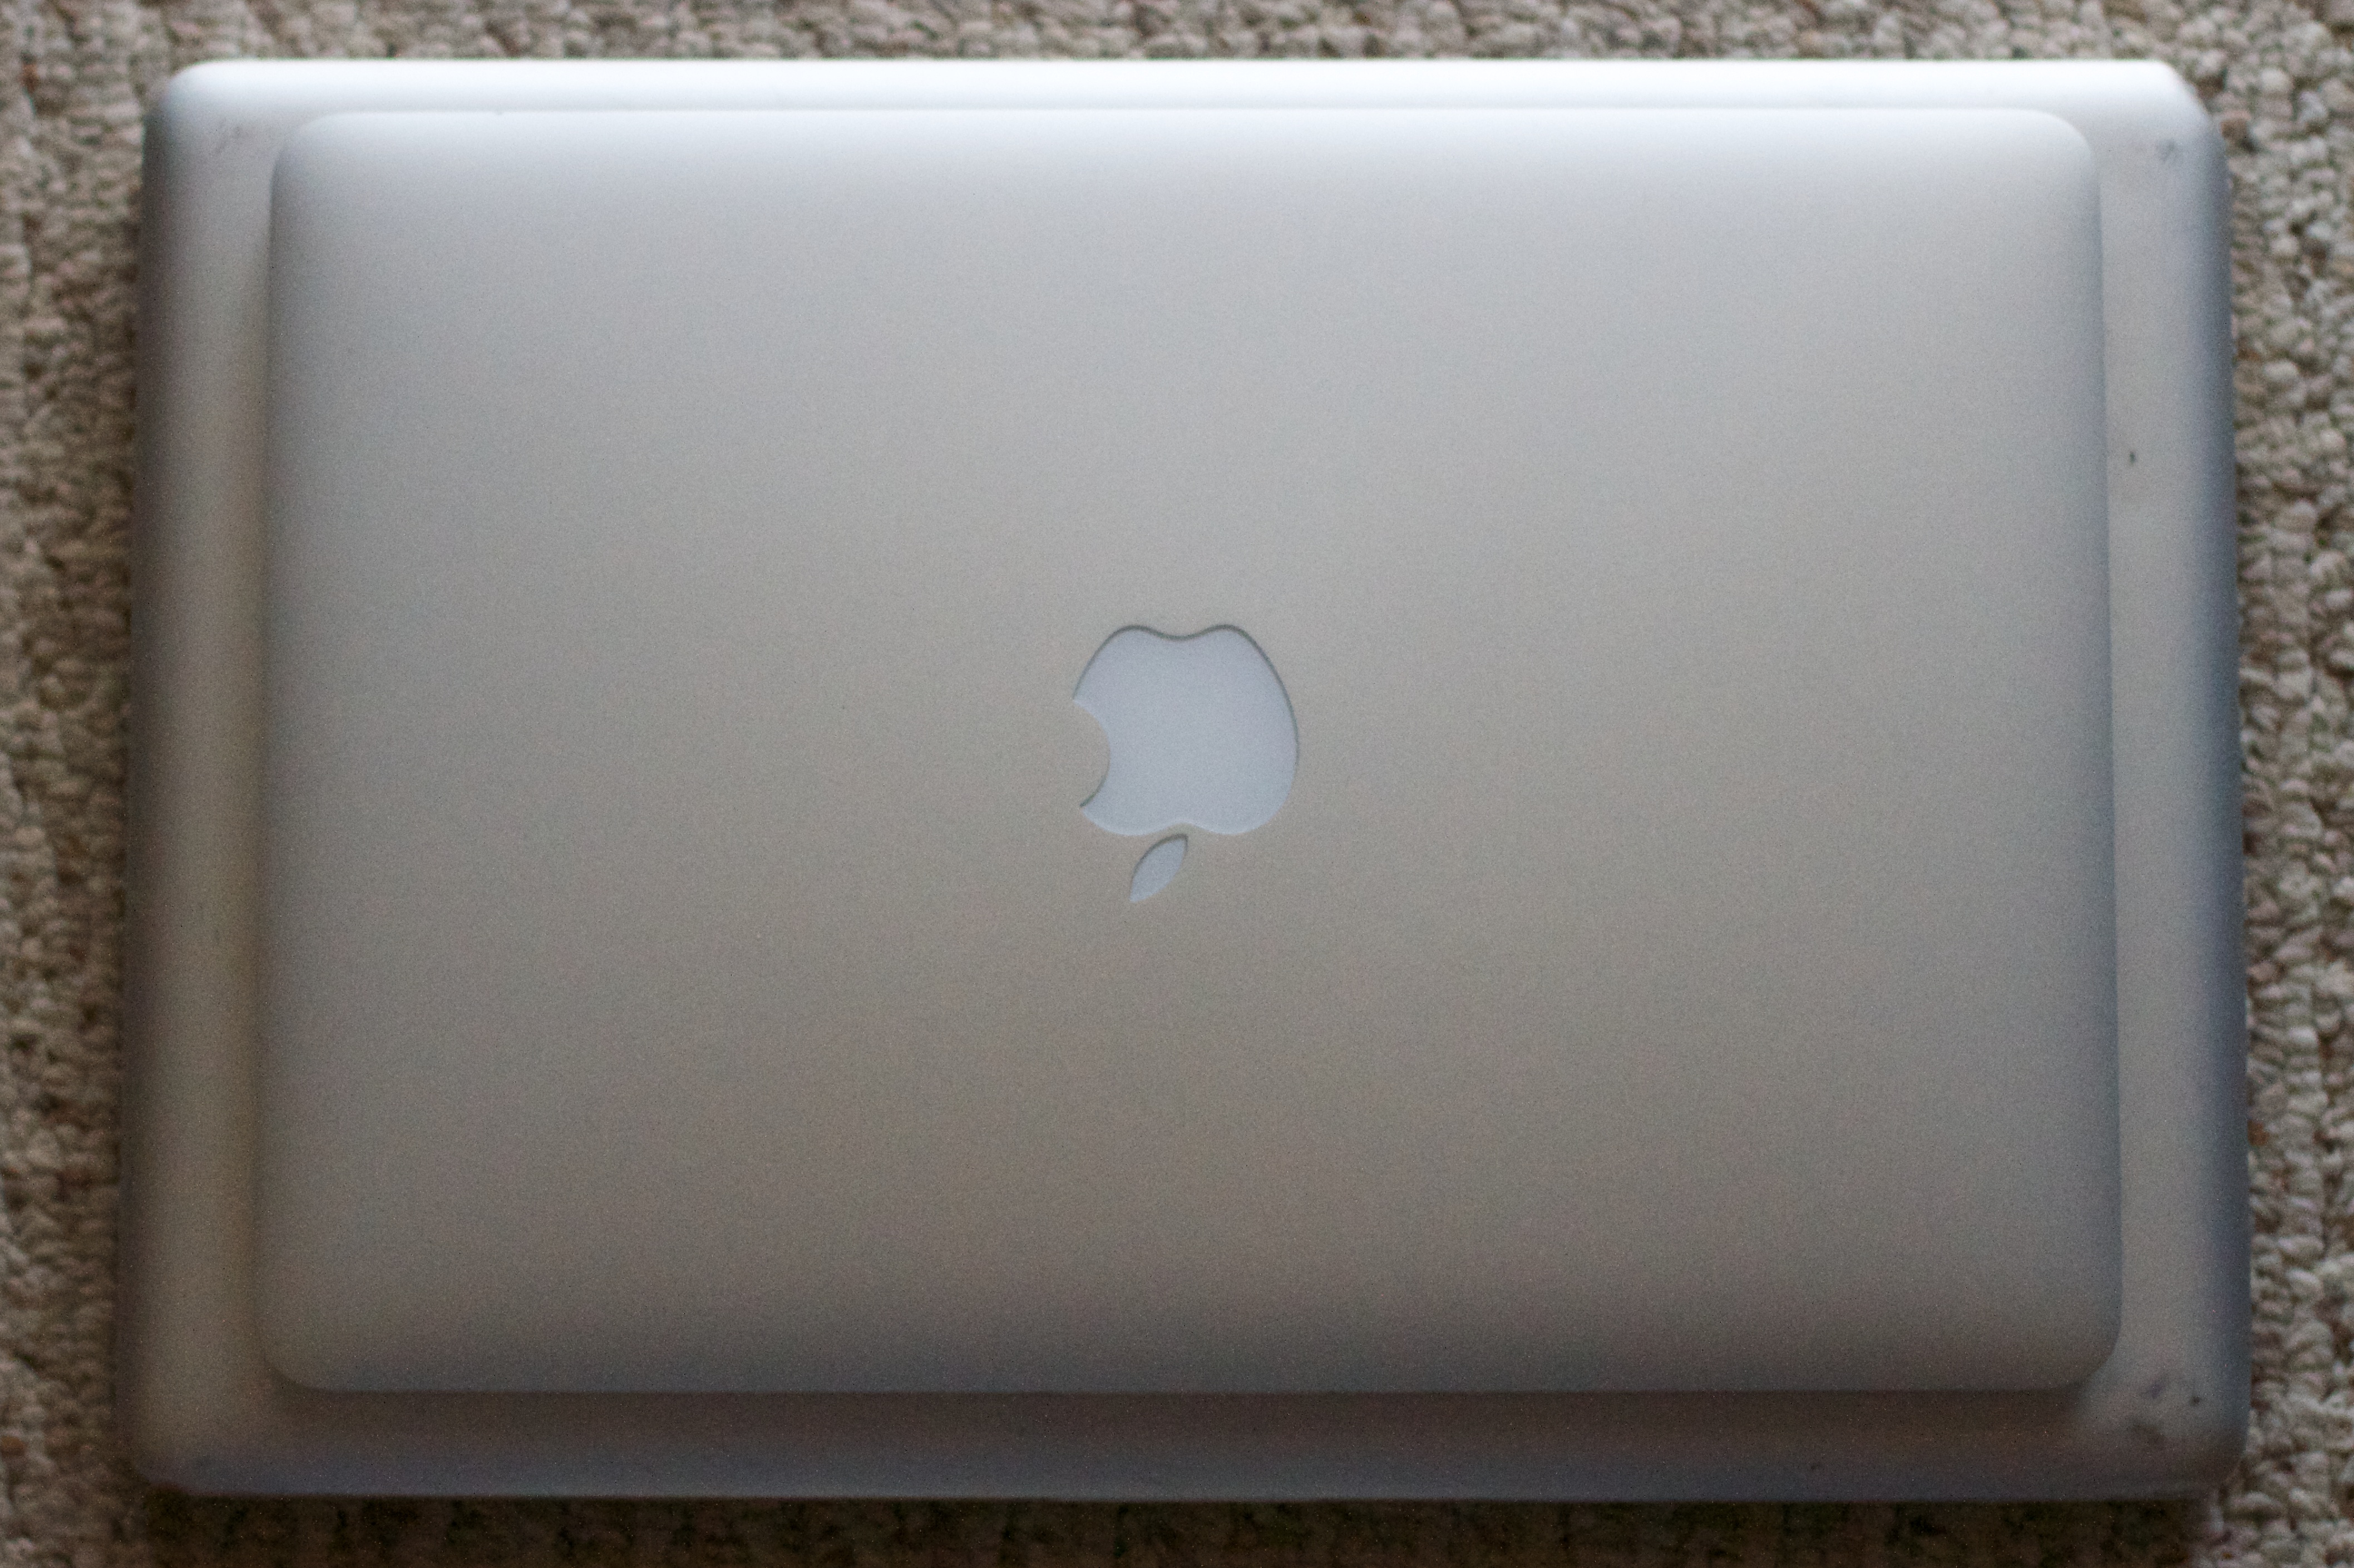
laptop, technology, rectangle, picture frame, netbook